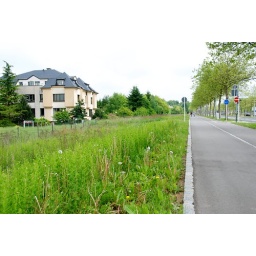
Grass field next to a street in Kirchberg of Luxembourg.